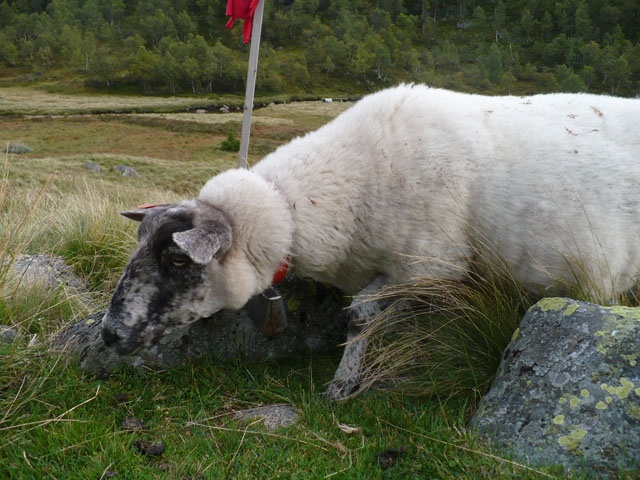
A big white animal is having some grass to munch on.
A sheep reaching over some rocks to get something in the grass
A large sheep out walking in a field of grass.
a white and black sheep looking for grass to eat
A animal standing in the grass by a rock.